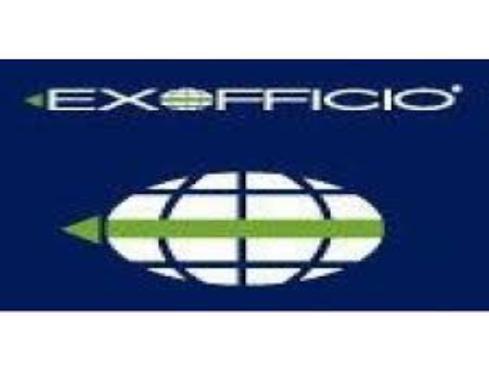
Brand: Exofficio
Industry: Clothes